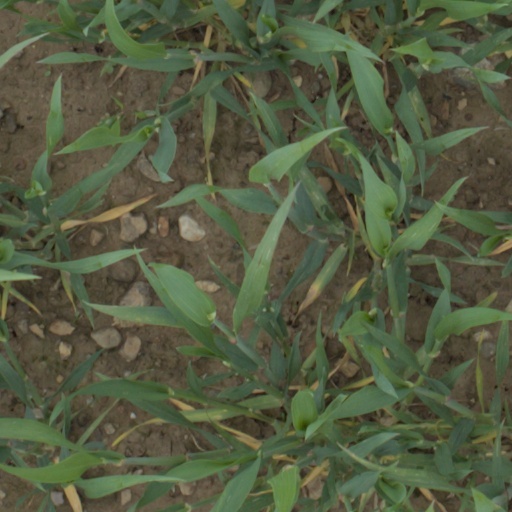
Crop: wheat